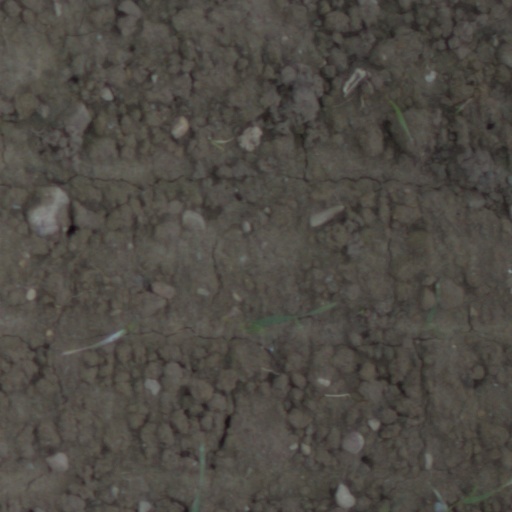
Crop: wheat